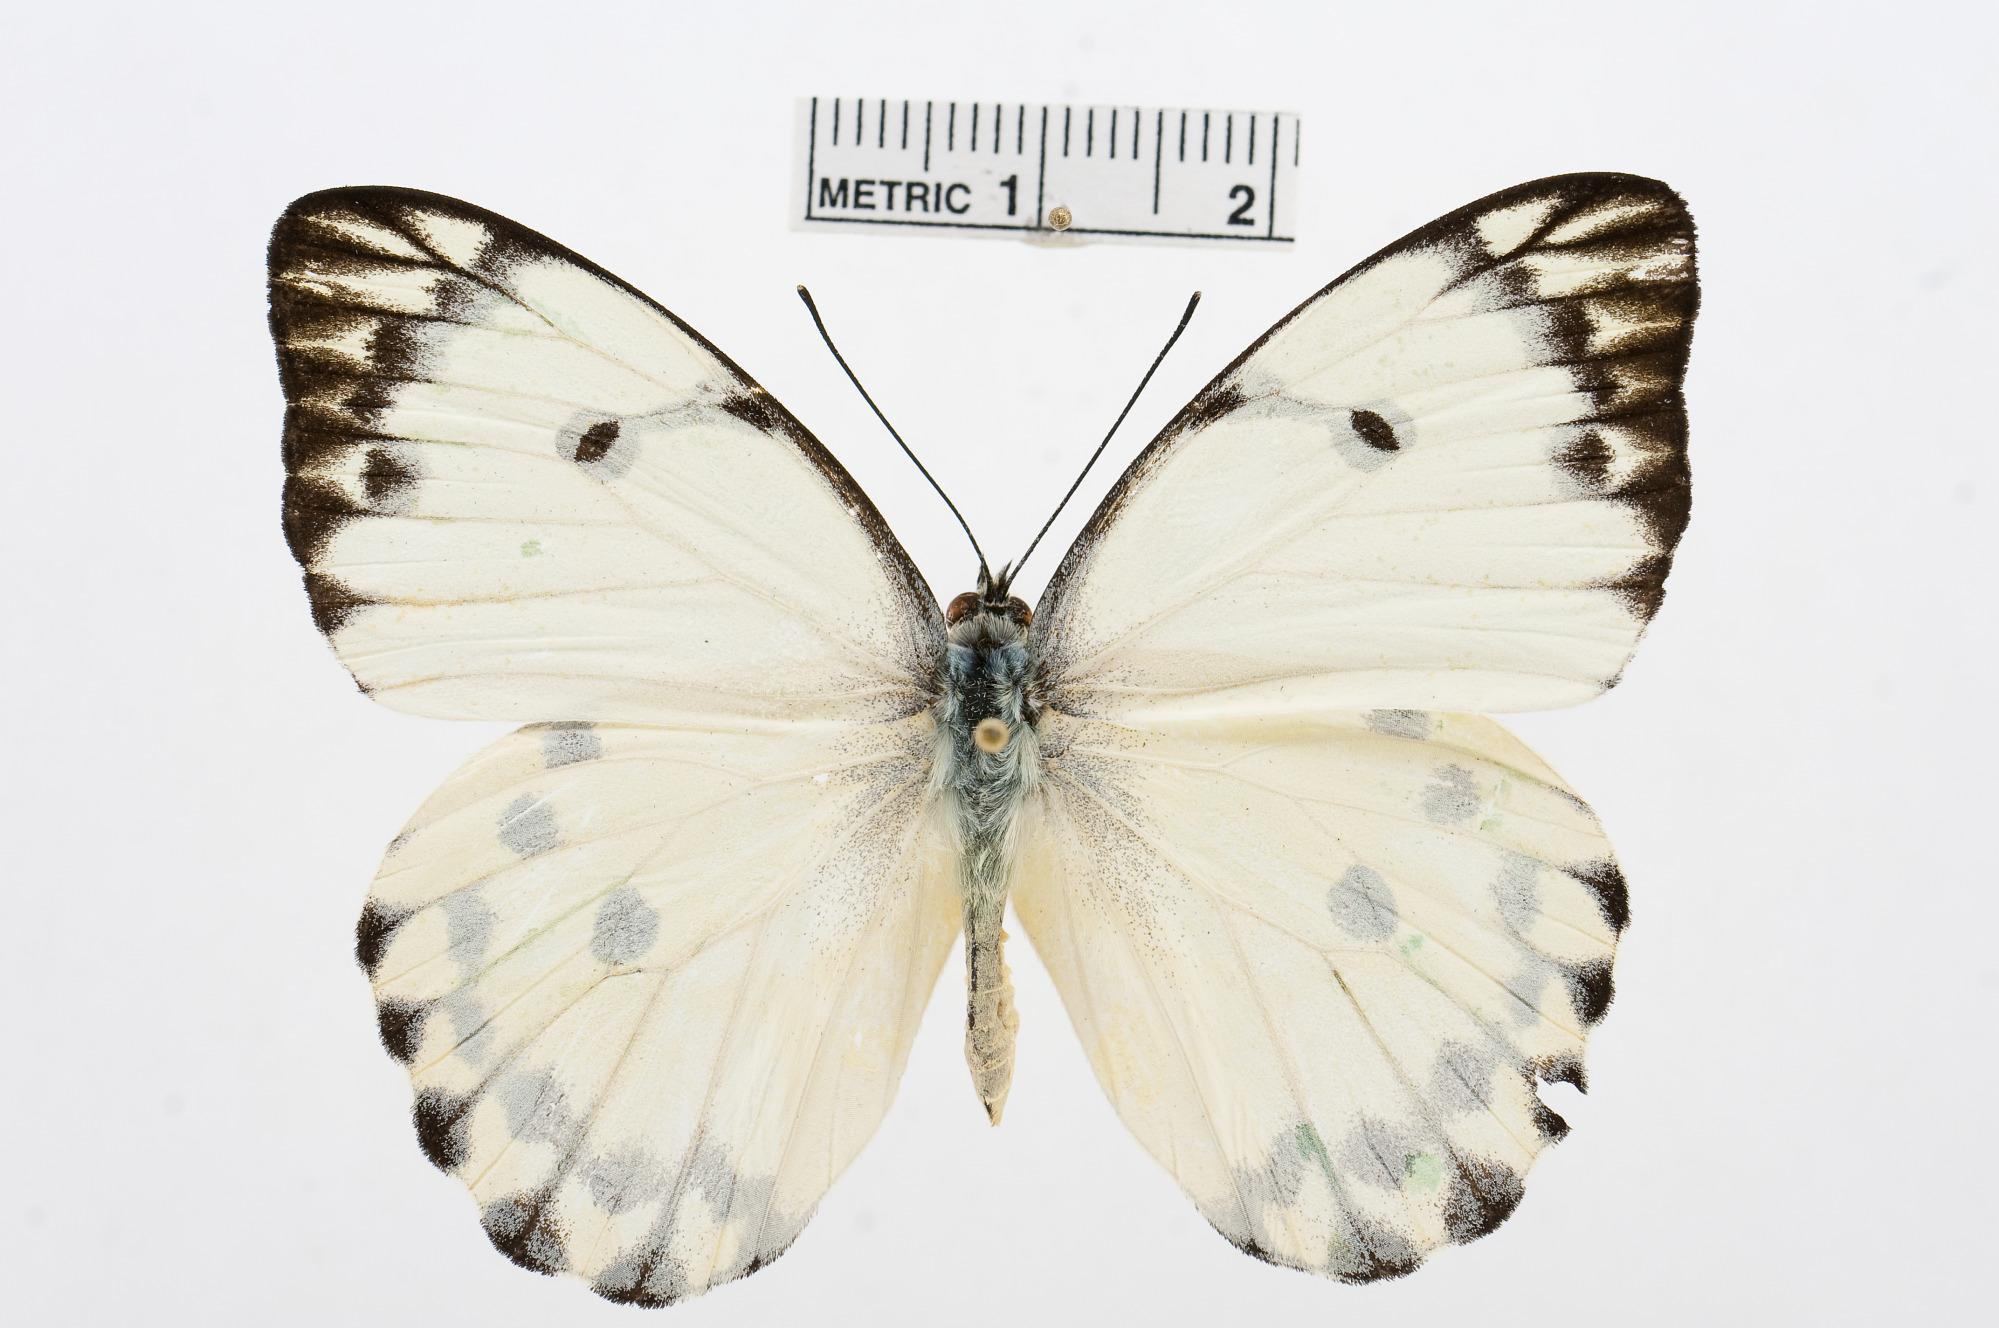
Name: Belenois calypso
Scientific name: Belenois calypso
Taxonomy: Animalia, Arthropoda, Hexapoda, Insecta, Lepidoptera, Pieridae, Pierinae